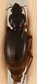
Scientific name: Synuchus impunctatus
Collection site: Bartlett Experimental Forest NEON (BART), plot BART_081